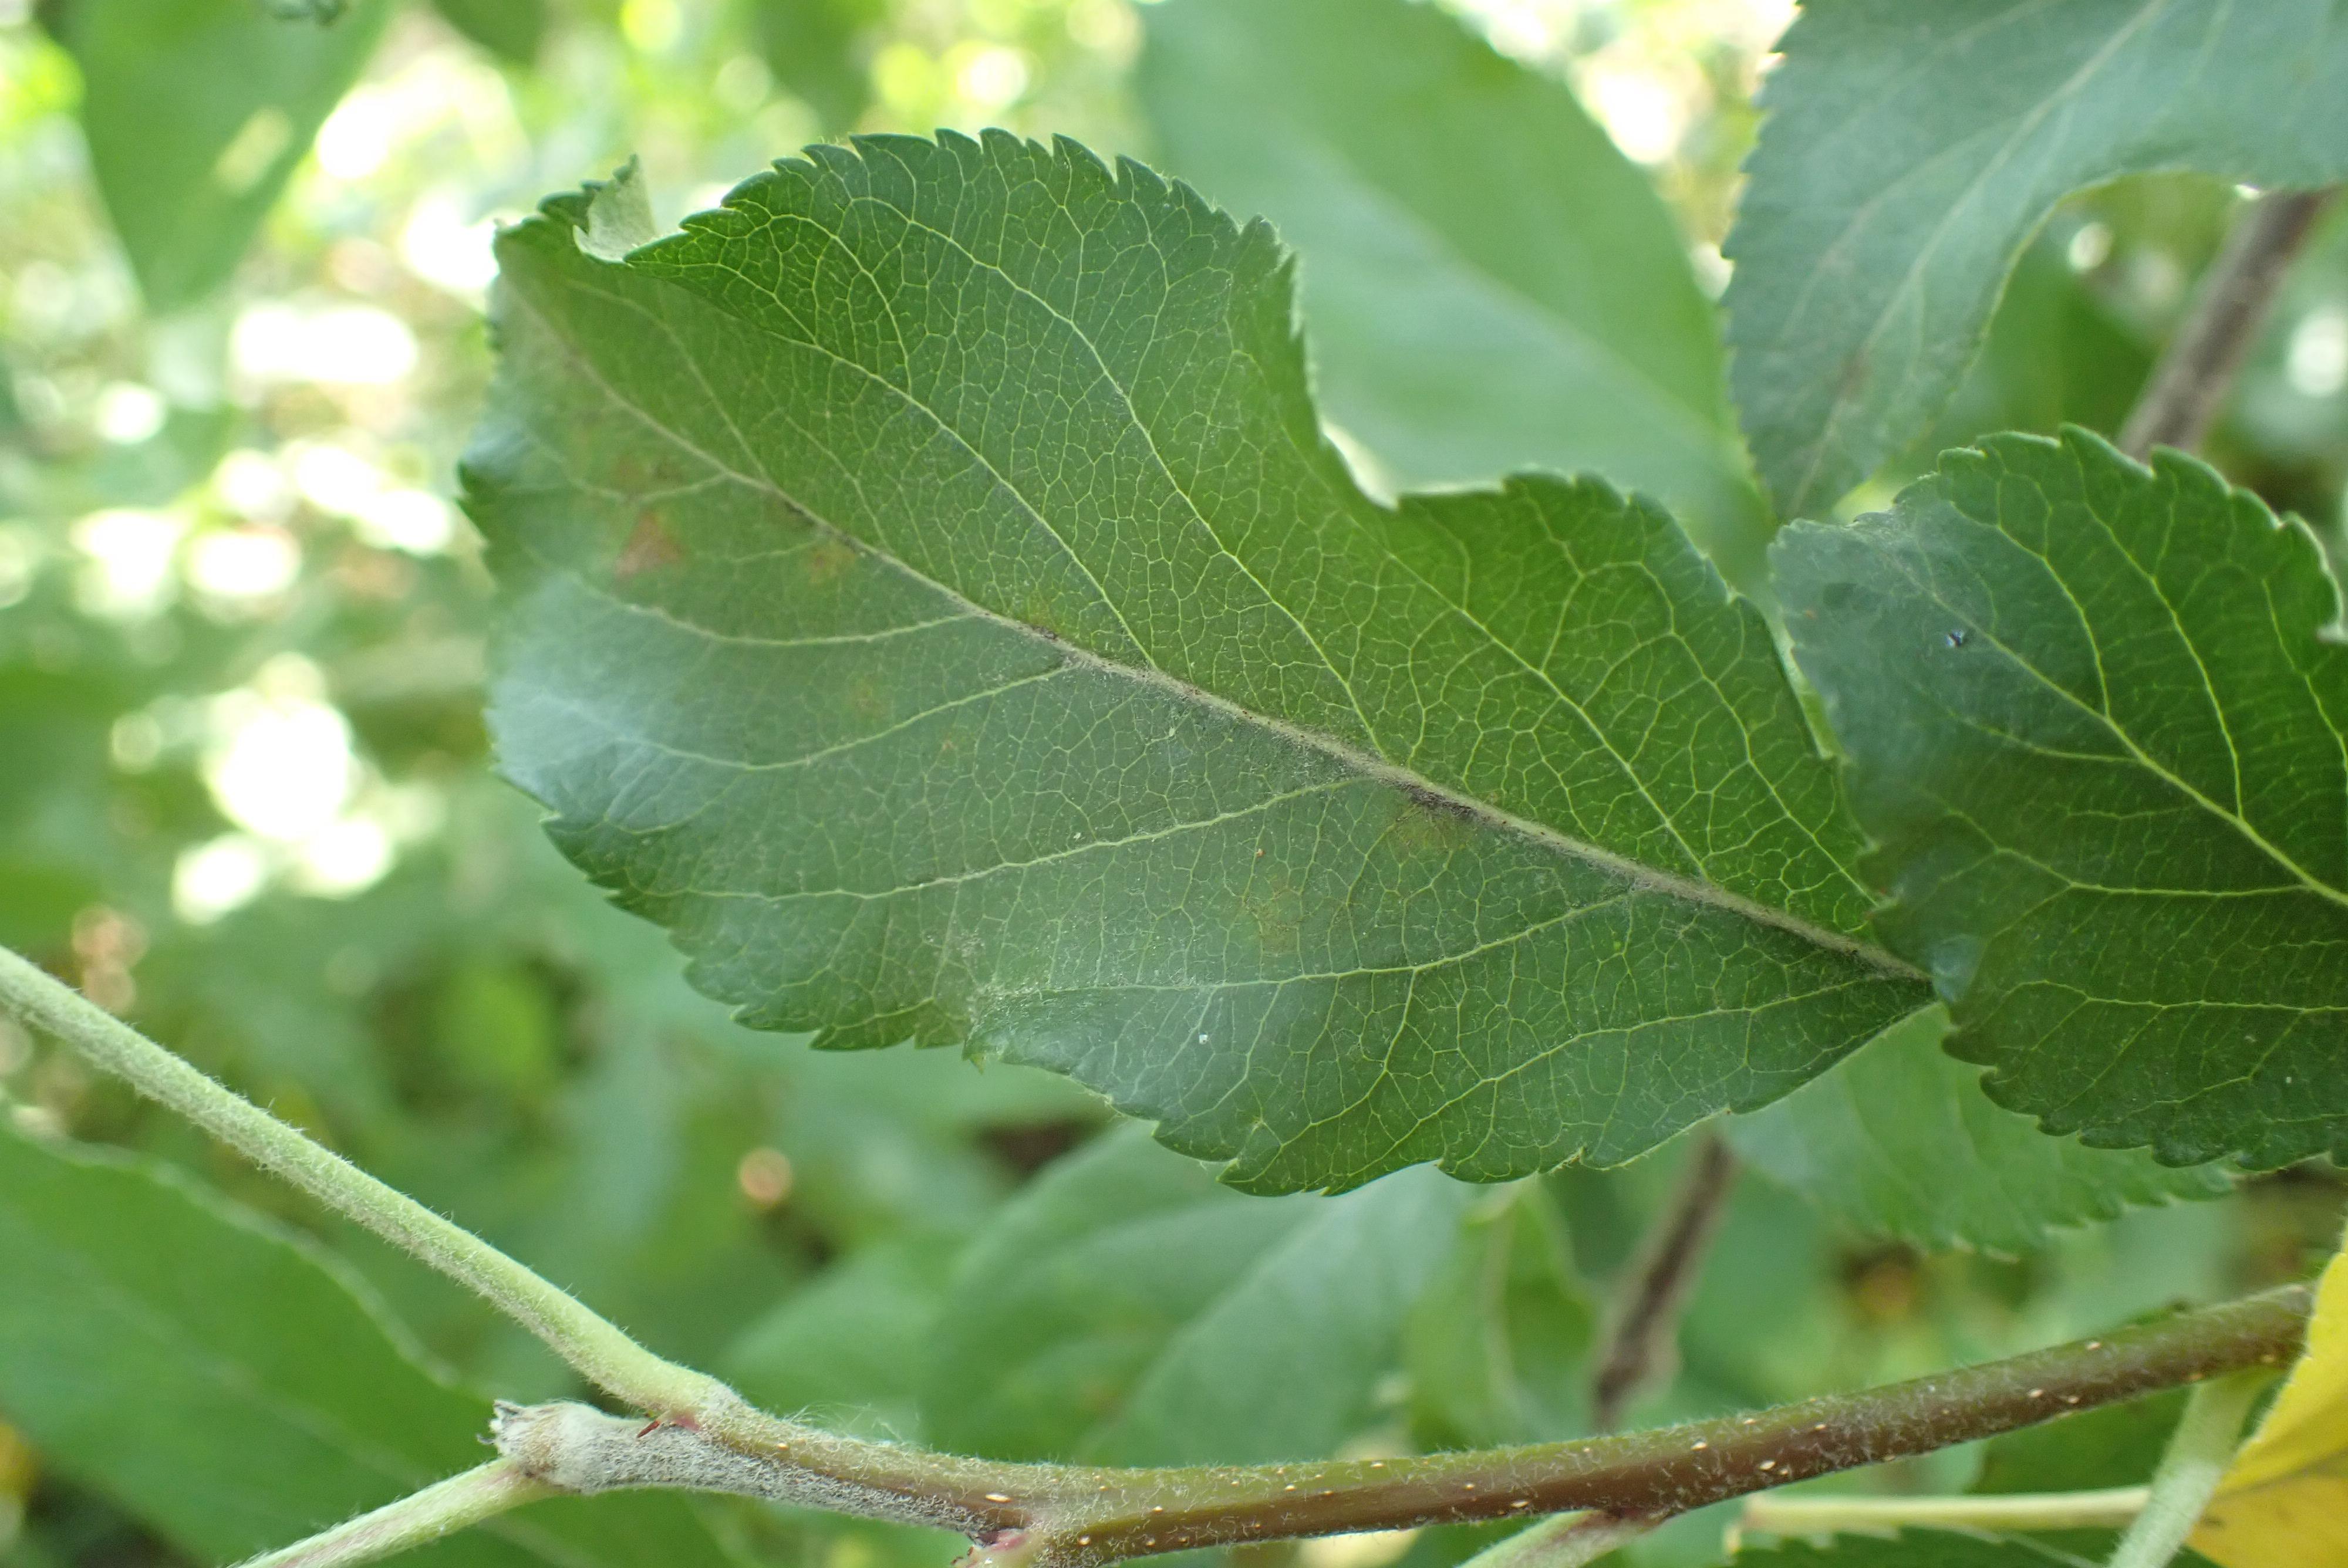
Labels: scab